Konbaung dynasty

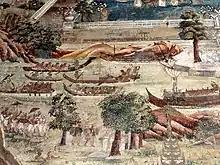
Wall Painting depicting boating in Kyaukawgyi, Amarapura

"Lehtun Mingala" – the Royal Ploughing Ceremony was an annual festival of breaking ground with ploughs in the royal fields east of the royal capital, to ensure sufficient rainfall for the year by propitiating the Moekhaung Nat, who was believed to control rain. The ceremony was traditionally linked to an event in Gotama Buddha's life. During King Suddhodana's royal ploughing of the fields, the infant Buddha rose to stand, sat cross-legged and began to meditate, underneath the shade of a rose apple tree.